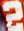
Number: 2